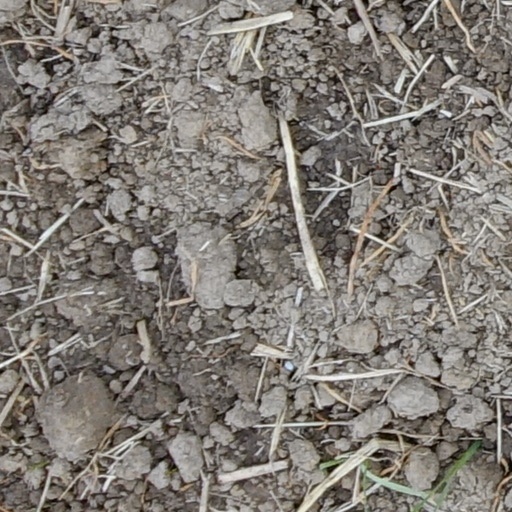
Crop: wheat